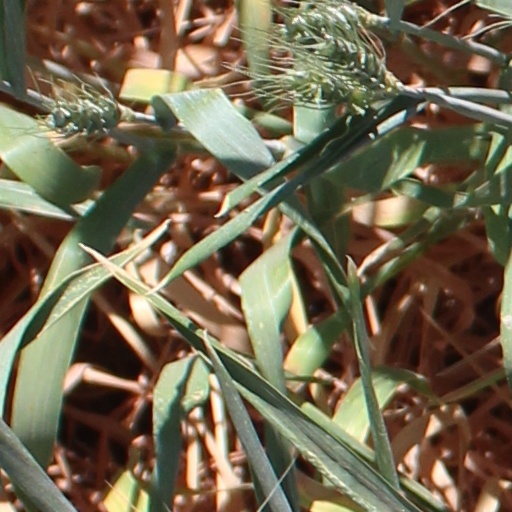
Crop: wheat